Pat Connaughton

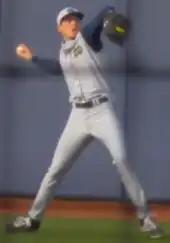
Connaughton warming up before a game with the Notre Dame Fighting Irish baseball team in 2013

As a sophomore, in 2013, Connaughton averaged 8.9 points per game for the basketball team, and had a 1.71 ERA for the baseball team. In the summer of 2013, he pitched in collegiate summer baseball for the Harwich Mariners of the Cape Cod Baseball League. In his junior year, he averaged 13.8 PPG for the basketball team and had a 3.92 ERA in ten games started, which included two complete games, for the baseball team.